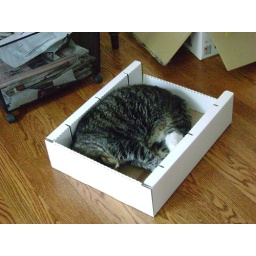
cat in a box